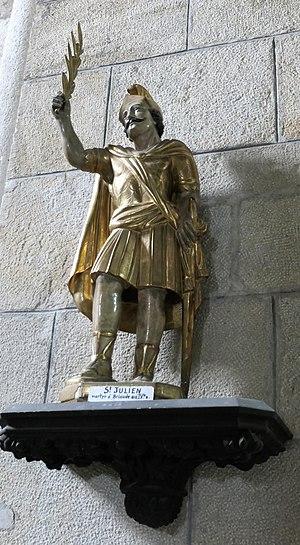
Eglise Saint-Julien de Saint-Julien-Chapteuil, statue de Saint-Julien de Brioude
L'église Saint-Julien est une église catholique située à Saint-Julien-Chapteuil, en France.